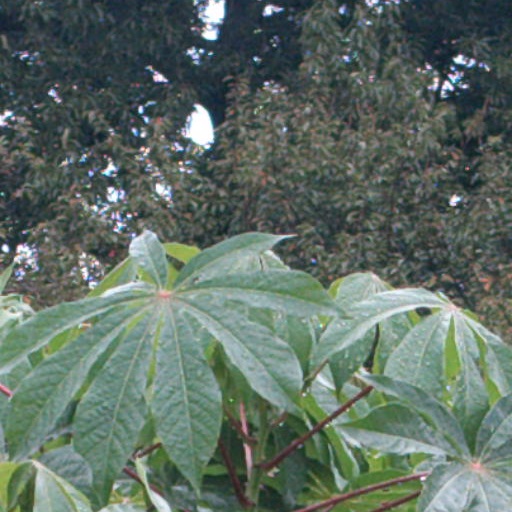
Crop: cassava